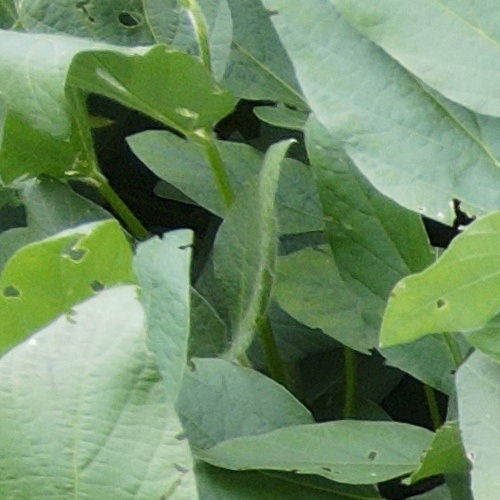
Label: Caterpillar